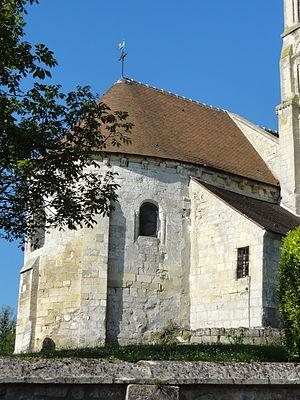
Chœur, vue depuis le nord.
L'église Saint-Gervais-Saint-Protais de Rhuis est une église catholique paroissiale située à Rhuis, dans le département français de l'Oise et la région Hauts-de-France. C'est apparemment la première église que le petit village de Rhuis a possédé, et elle représente l'une des églises les plus anciennes de la région. De style roman, elle a été édifiée au milieu du XIᵉ siècle, mais le clocher n'a été bâti qu'à la fin du siècle, en même temps que le chœur fut prolongée d'une abside en hémicycle. La nef est de plan basilical et extrêmement sobre, sans chapiteaux, les grandes arcades retombant sur des impostes agrémentés d'un décor géométrique simple. Les dernières travées des bas-côtés forment des chapelles, dont celle du nord est en même temps la base du clocher. Elle est voûtée d'arêtes, alors que son homologue au sud a été voûté d'ogives vers 1125. La nef est de nouveau recouverte d'une charpente apparente depuis la profonde restauration des années 1964-1970, et les bas-côtés sont simplement plafonnés. Le chœur est mieux éclairé que la nef, mais également dépourvu d'ornementation, et sa voûte en cul de four consiste en fait d'un clayage d'osier.